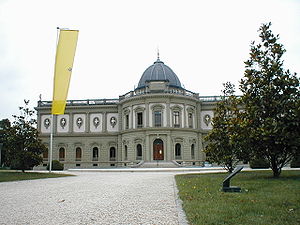
Musée Ariana
Musée Ariana.
Musée Ariana, også kendt som Musée suisse de la céramique et du verre, er et museum i Genève i Schweiz, der er specialiseret i keramik- og glaskunst. Det har omkring 20.000 genstande fra de sidste 1200 år, hvorigennem museet præsenterer glas- og keramikkunstens udbredelse historisk, geografisk, kunstnerisk og teknologisk gennem tiden. Samlingen er den eneste af sin slags i Schweiz.